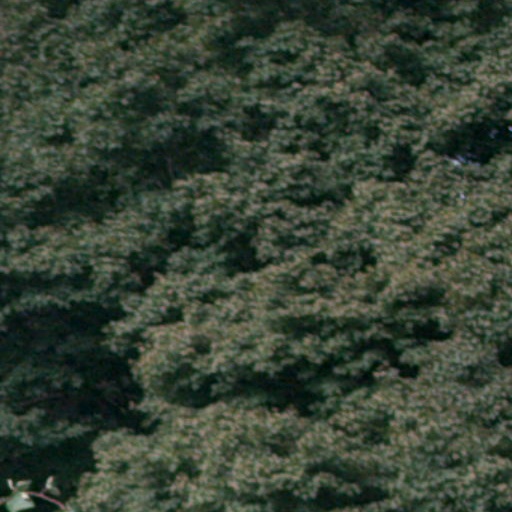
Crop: cassava